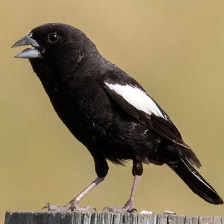
Species: LARK BUNTING
Scientific name: CALAMOSPIZA MELANOCORYS
ImageNet parent category: indigo_bunting